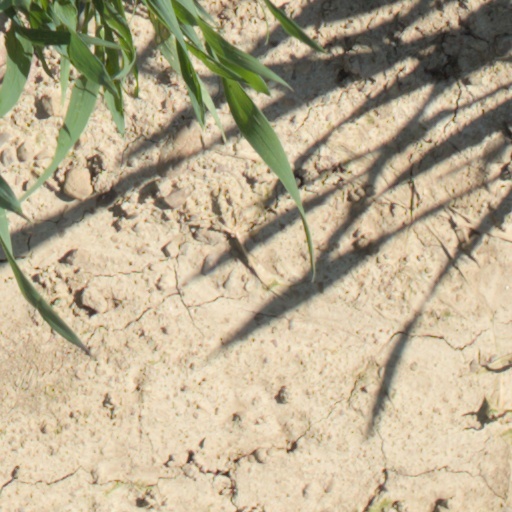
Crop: wheat